I Was a Shoplifter

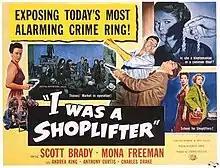
Film poster

I Was a Shoplifter is a 1950 American film noir crime film directed by Charles Lamont and starring Scott Brady and Mona Freeman.